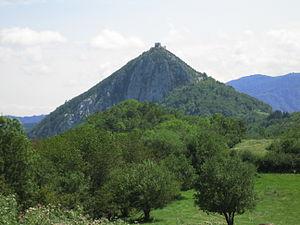
Le Quercorb, en français Quierecourbe, est une petite région naturelle du Languedoc, ancien fief mouvant entre Sarvatès et Razès situé sur la rive droite du cours supérieur de l'Hers vif, aujourd'hui à cheval sur les départements de l'Aude et de l'Ariège. Baronnie et archiprêtré, siège d'une officialité, jouissant par privilège d'un régime autonome, ce qui en restait à la Révolution, la plus grande partie, a formé le canton de Chalabre.